The Range Rider

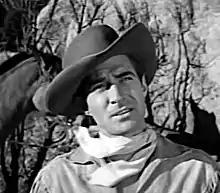
Jock Mahoney in "The Buckskin" episode of The Range Rider

The Range Rider is an American Western television series that was first broadcast in syndication from 1951 to 1952. A single lost episode surfaced and was broadcast in 1959. In 1954, the BBC purchased rights to show the program in the UK